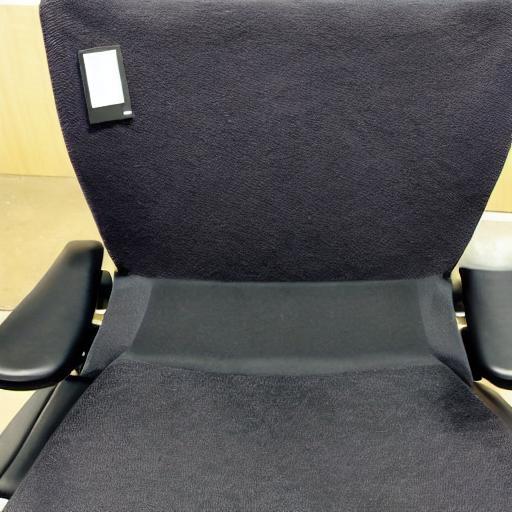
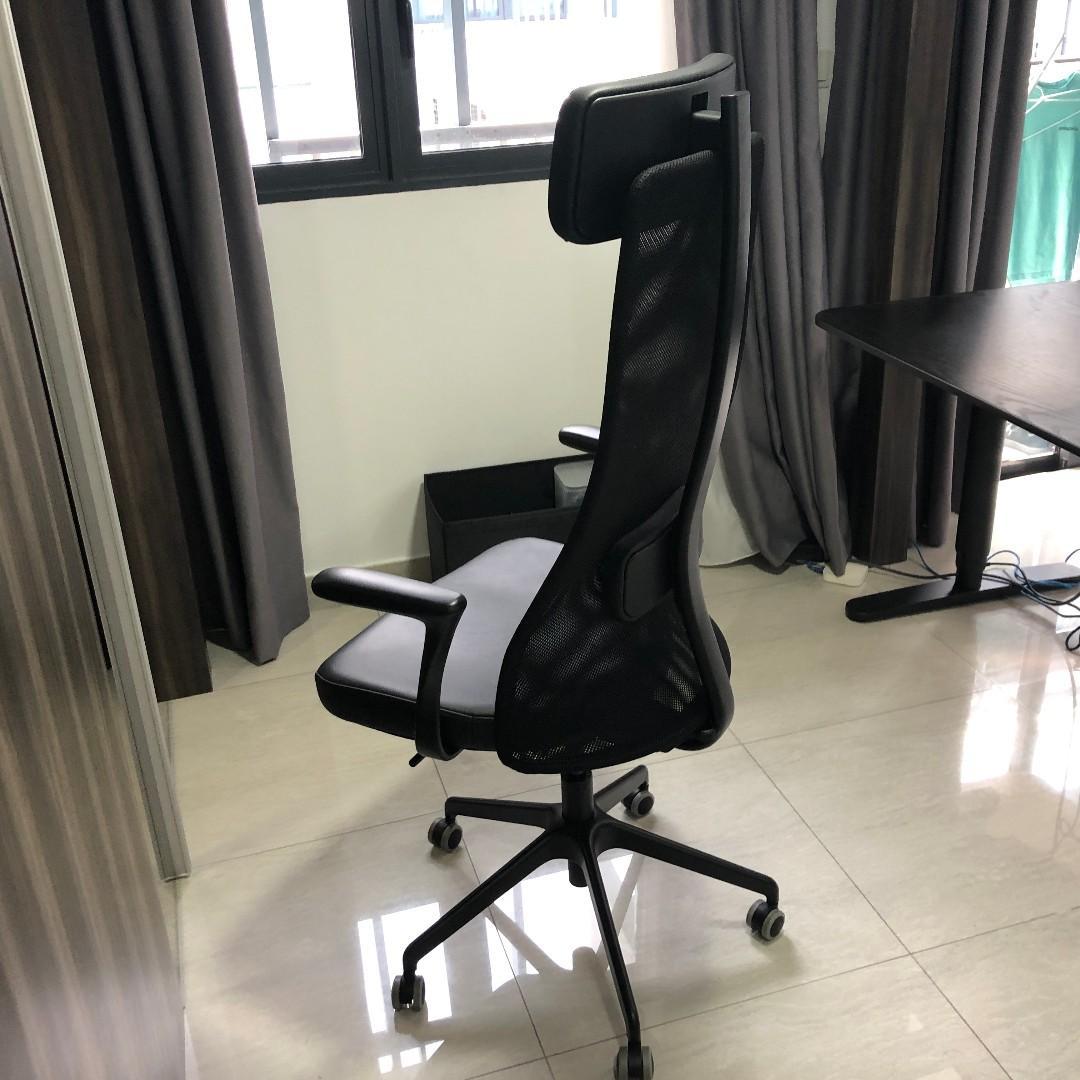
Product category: items_chair
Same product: no